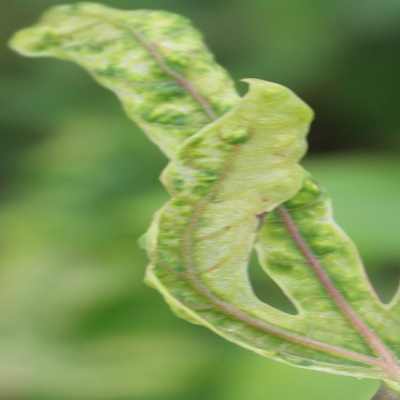
Crop: Cassava
Condition: mosaic